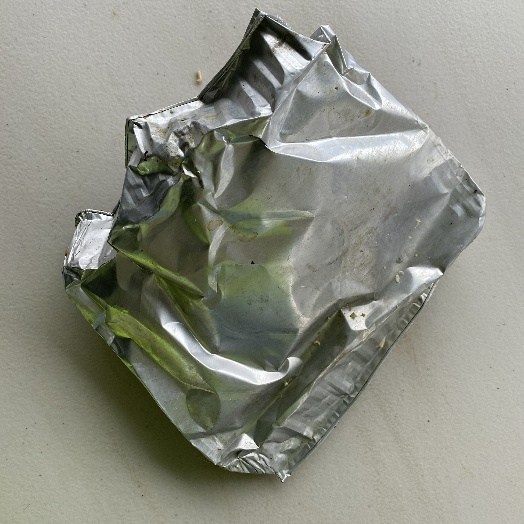
Label: Metal